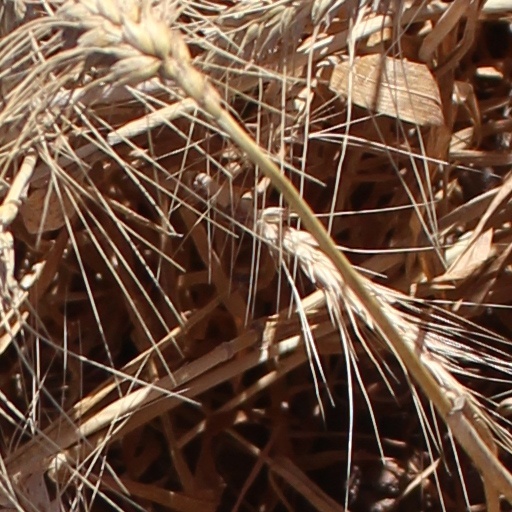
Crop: wheat